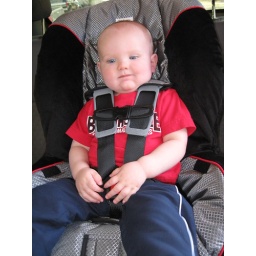
Warren in his new car seat